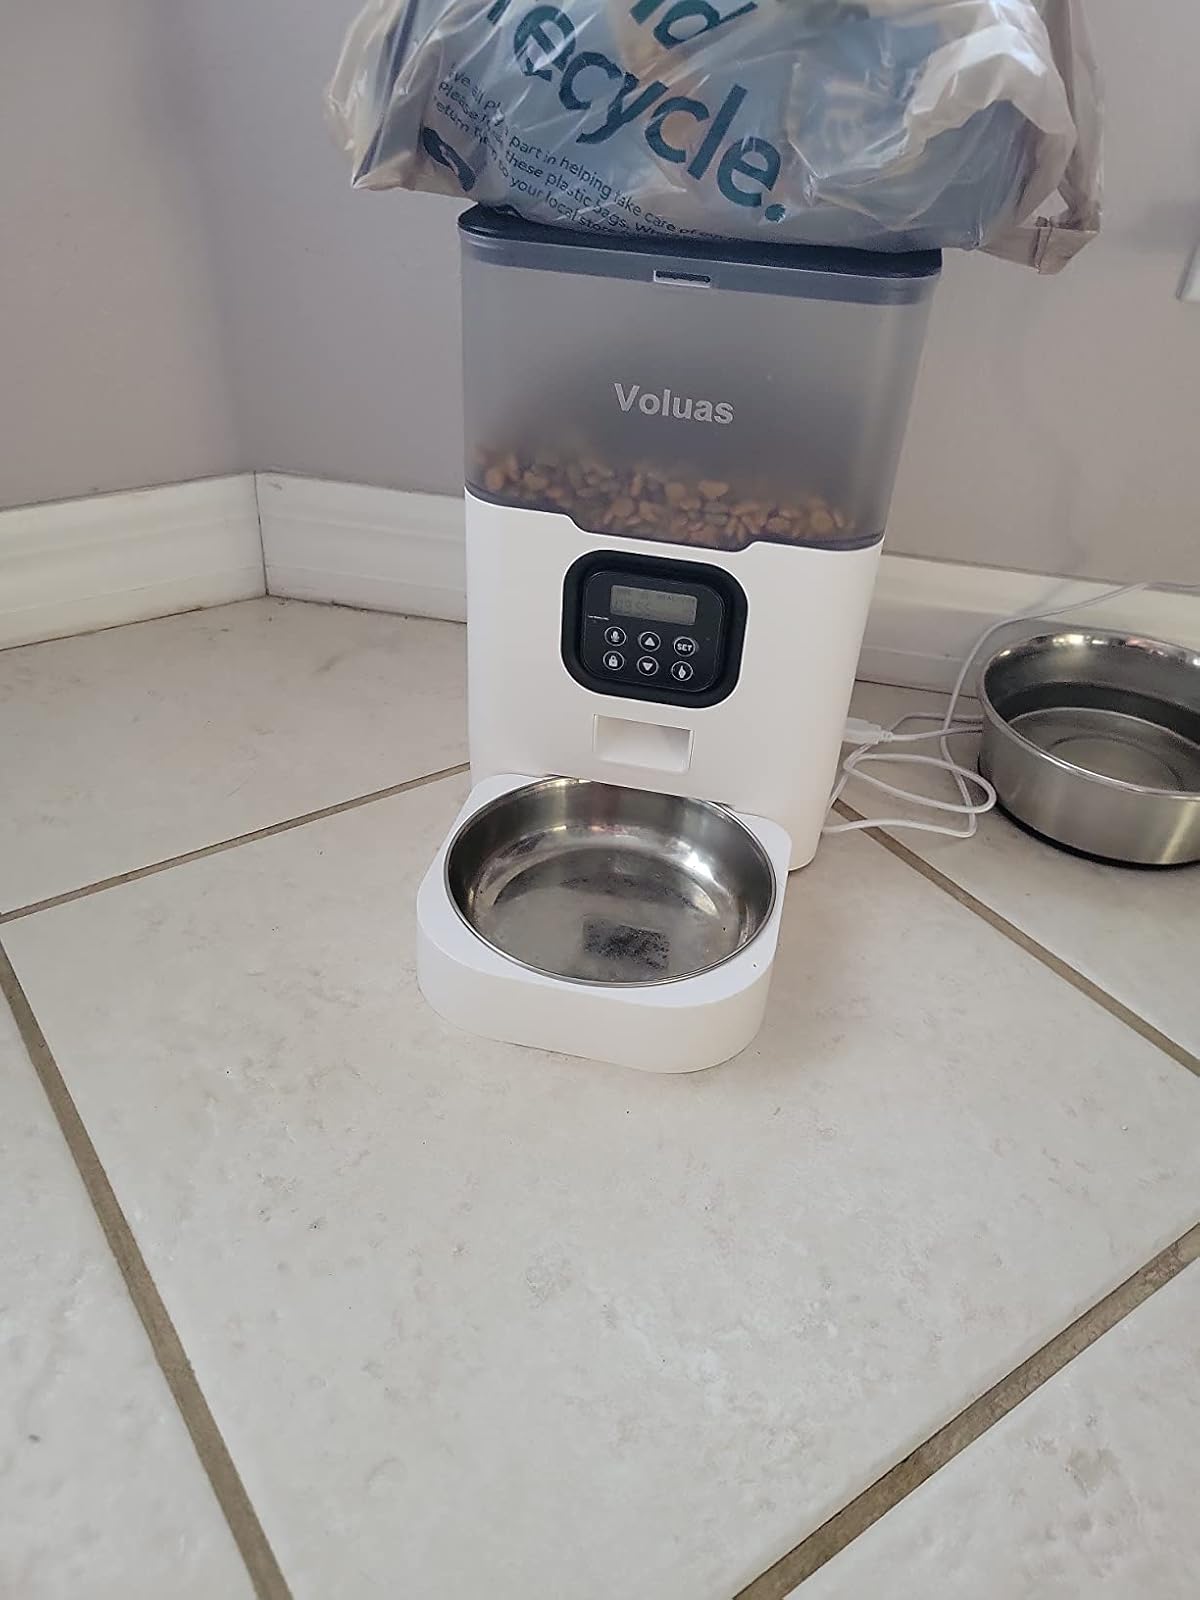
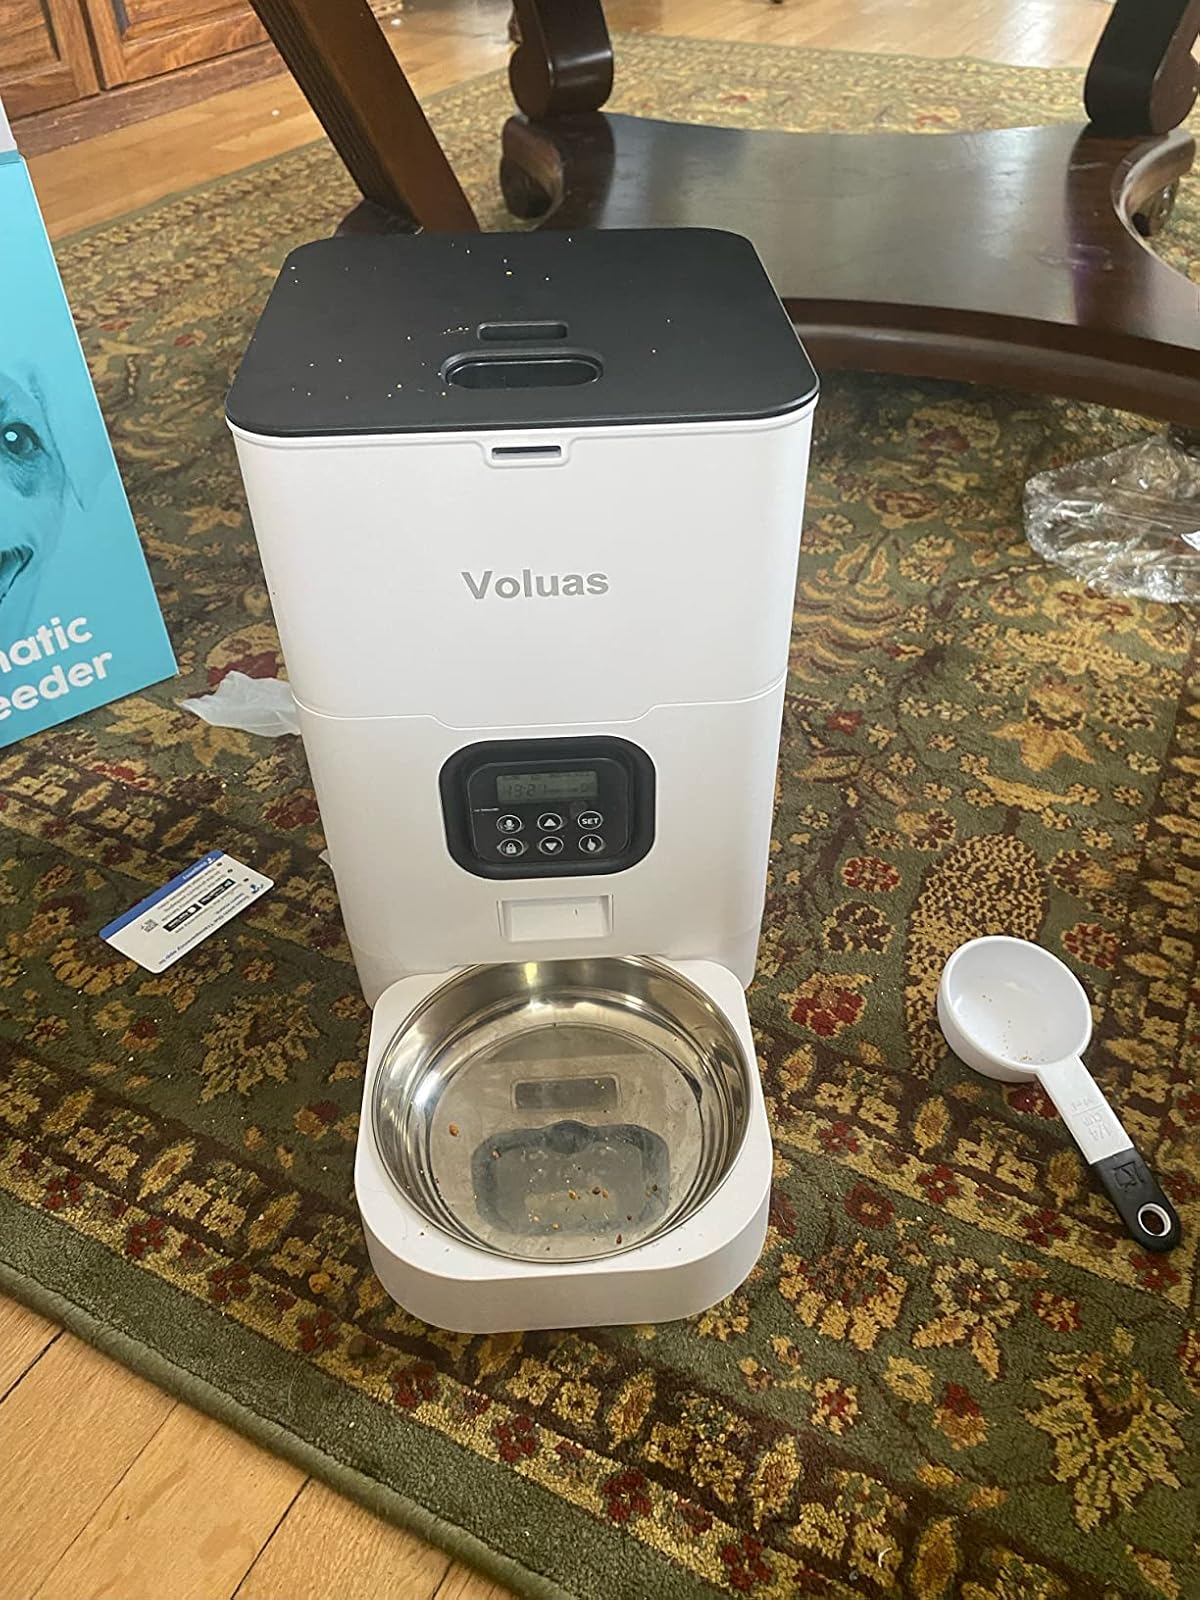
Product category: items_feeder
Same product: no